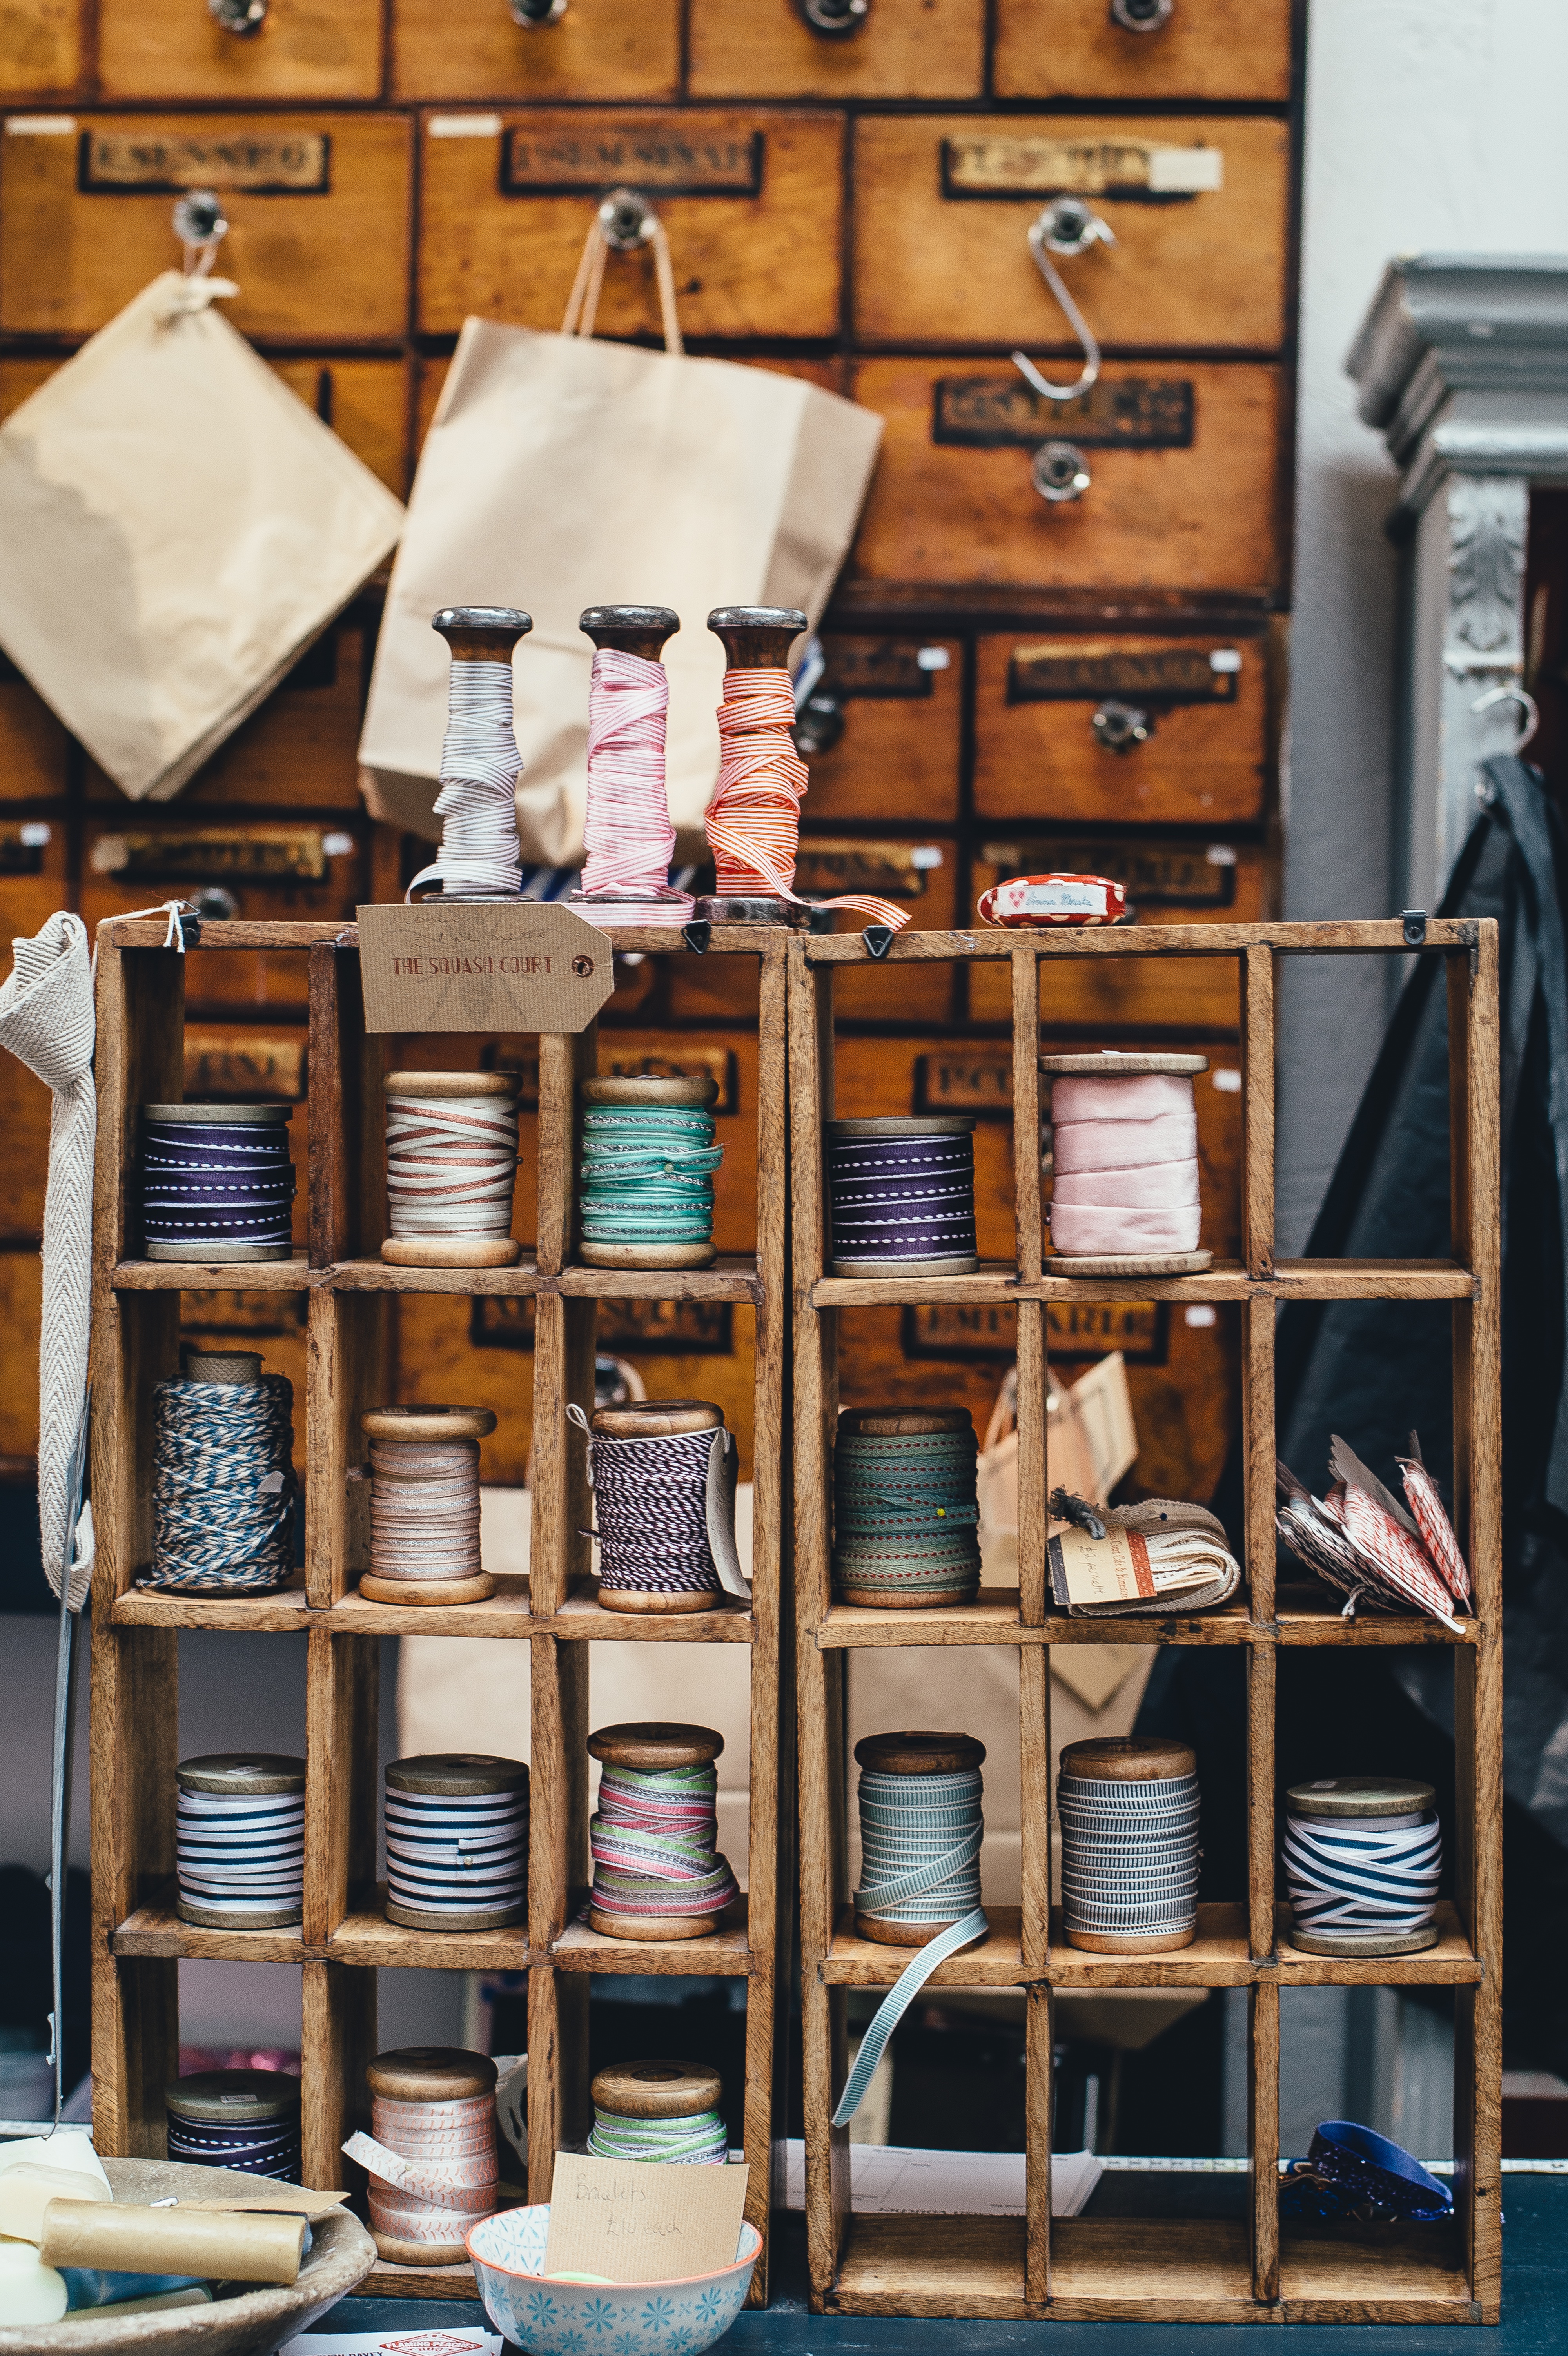
wood, shop, craft, furniture, room, ribbon, spool, display, man made object